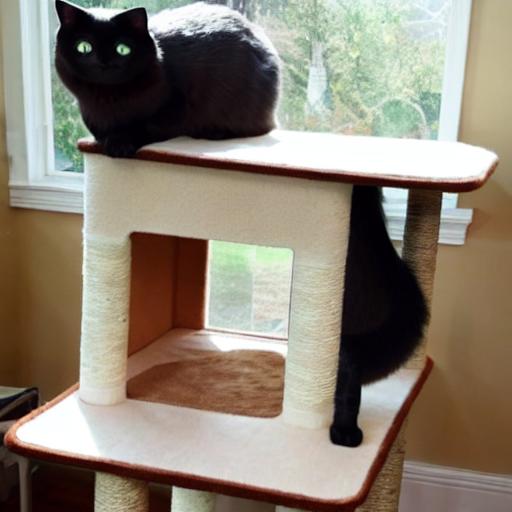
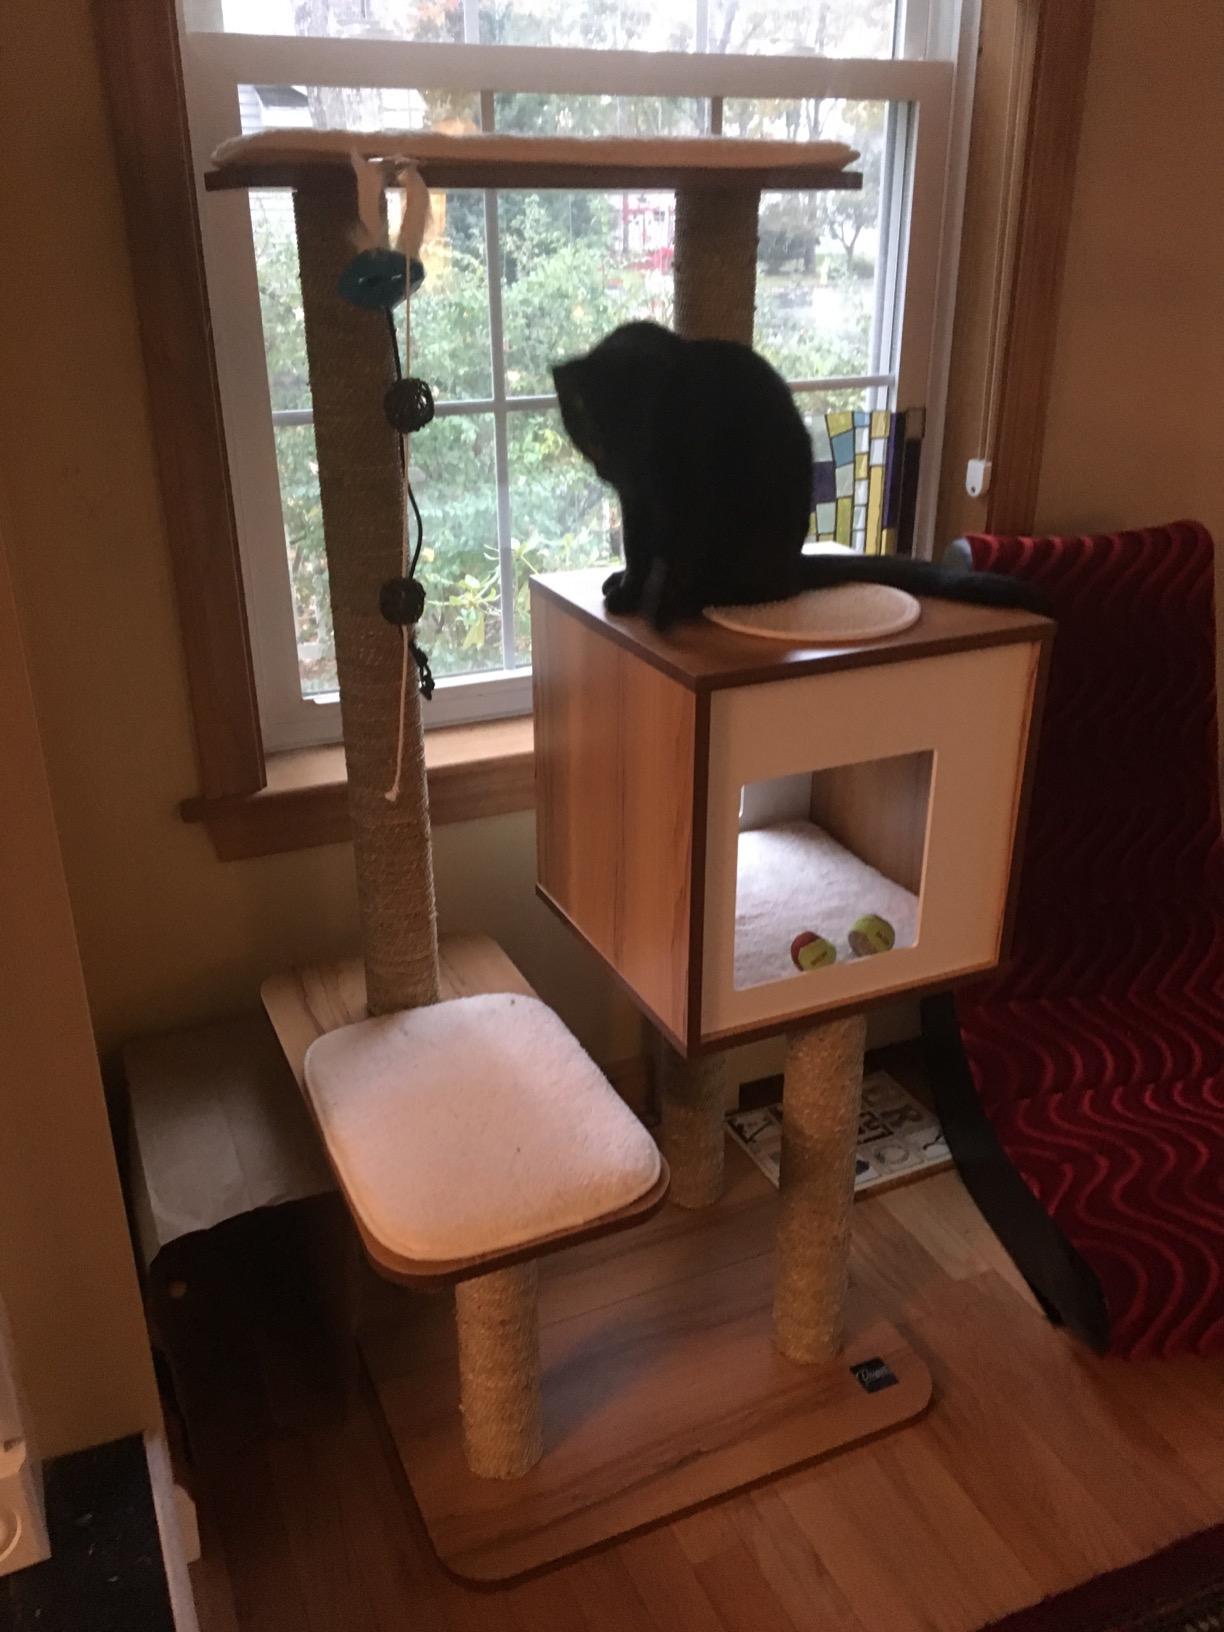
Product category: items_cat tree
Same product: no